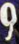
Number: 9